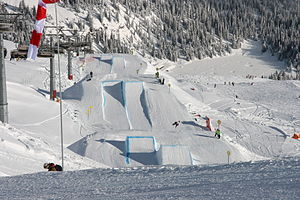
Slopestyle
Slopestyle er en freestyle ski- og snowboard disciplin. Slopestyle går overordnet set ud på at køre gennem en bane, hvor man undervejs laver forskellige tricks på rails og kickers. Konceptet eksisterer også indenfor mountainbike freestyle, men banen i skisport er forskellig.